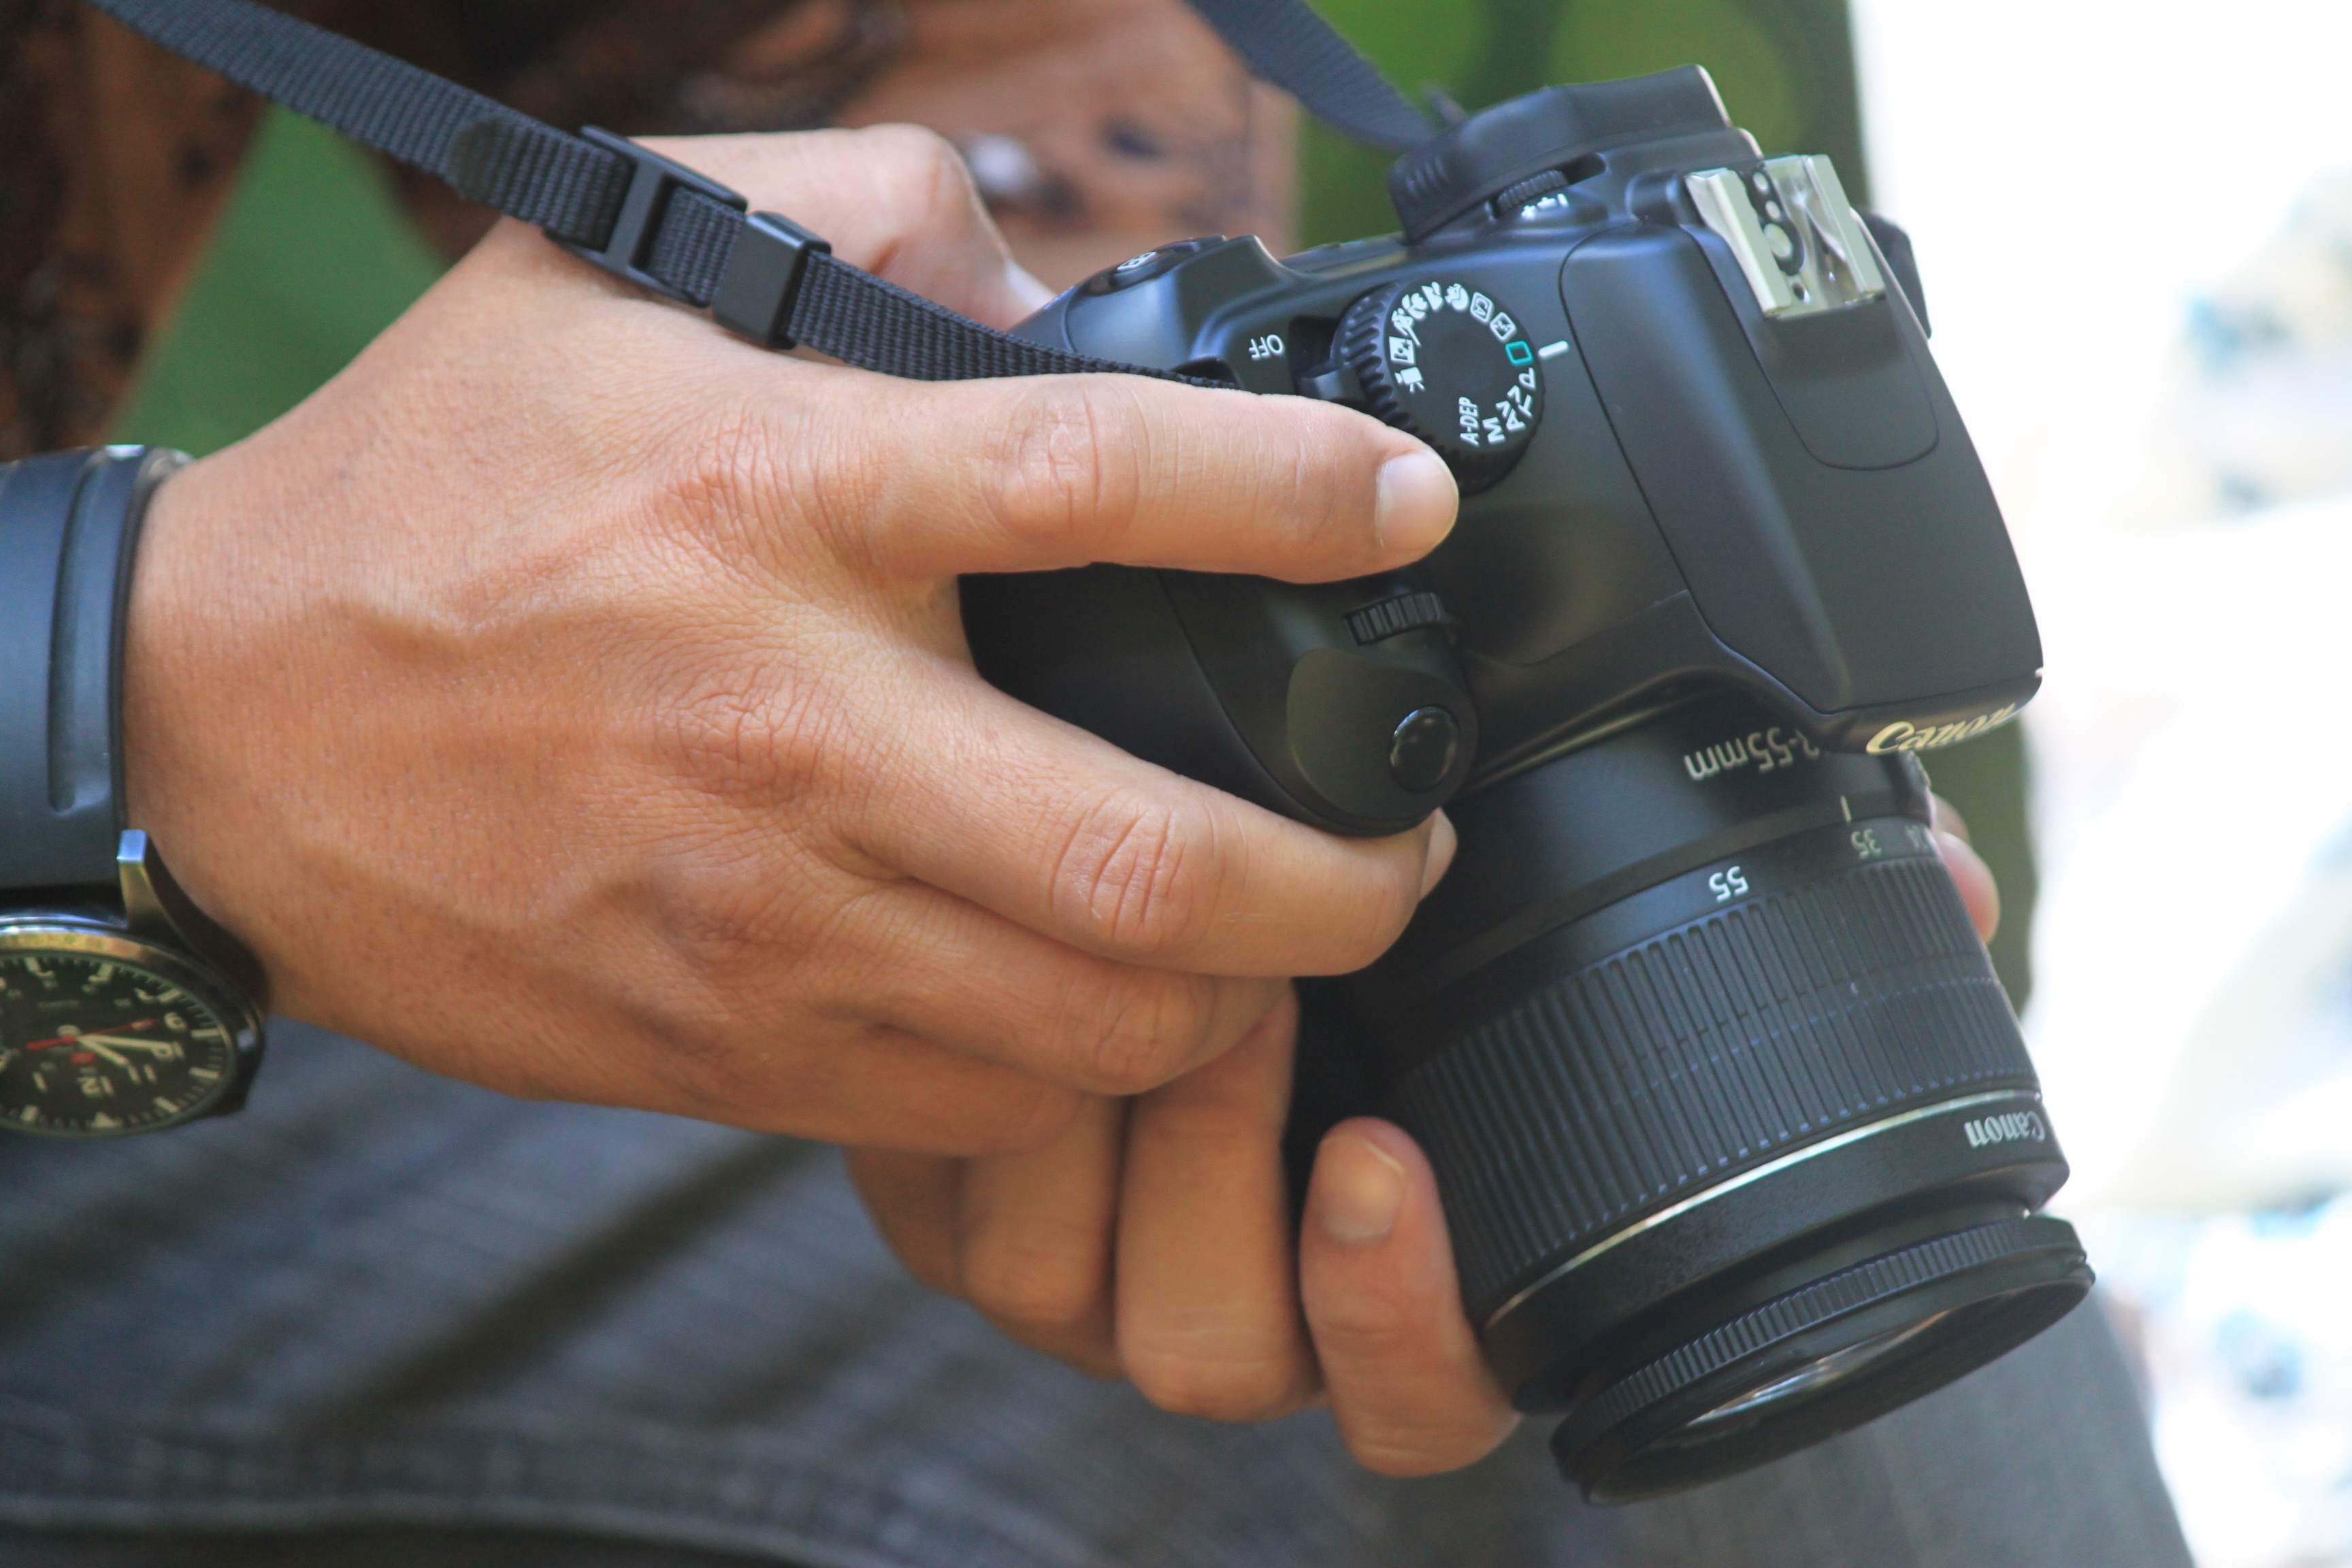
hand, camera, dslr, canon, arm, reflex camera, digital camera, dslr camera, single lens reflex camera, cameras optics, camera operator